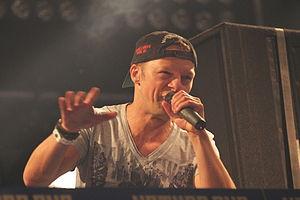
Charly Lownoise, de son vrai nom Ramon Roelofs, est un compositeur et disc jockey de happy hardcore néerlandais. Il est principalement connu pour ses nombreux titres qu'il a composé aux côtés de son partenaire Mental Theo ; ils auraient vendu pour 3 millions de singles et albums depuis leurs débuts.